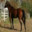
Label: horse